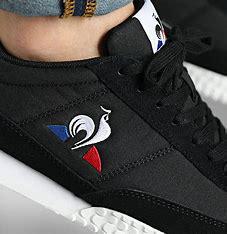
Brand: Le
Model: Coq Sportif 100